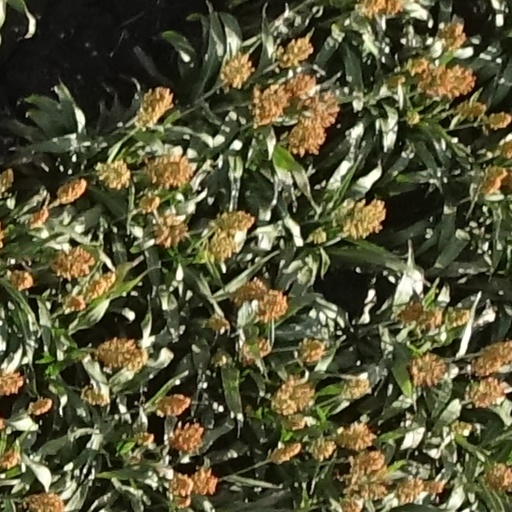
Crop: sorghum